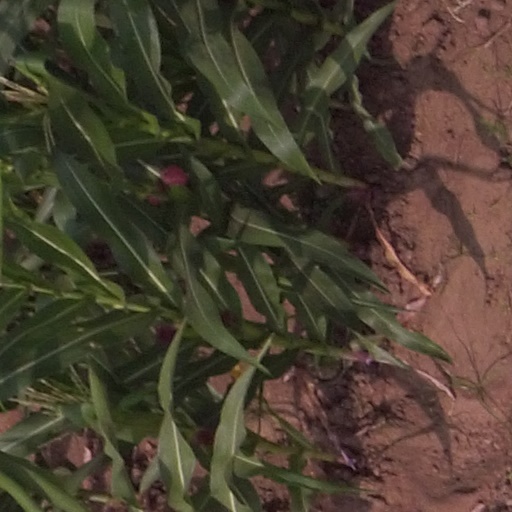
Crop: maize; corn